Beast Busters

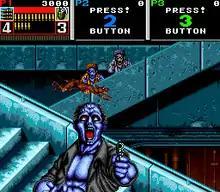
"Beast Busters" is a rail shooter where the player shoots zombies.

In the game, players control one of three mercenaries named Johnny Justice, Paul Patriot and Sammy Stately, who must discover the cause of a bizarre outbreak and shoot their way out of a city that has been invaded by the undead called Beasts. The original arcade machine allows for up to three players to play the game at the same time. Guns are mounted to the machine and look like machine guns. Players can earn a number of power-ups through the course of each stage to aid them in battle such as rockets, grenades, armor, health packs, and ammo.